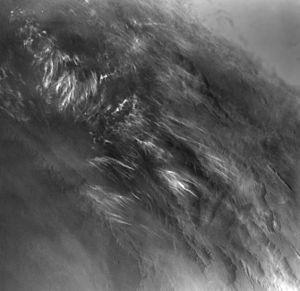
Le climat de Mars a été un sujet de curiosité scientifique durant des siècles, notamment parce que Mars est la seule planète tellurique dont la surface peut être directement observée en détail depuis la Terre, à l'aide d'un télescope.